Szczecin

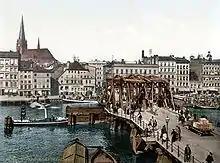
Late 19th-century view of the city's riverfront

Following the Treaty of Stettin of 1630, the town (along with most of Pomerania) was allied to and occupied by the Swedish Empire, which managed to keep the western parts of Pomerania after the death of BogislawXIV in 1637. From the Peace of Westphalia in 1648, Stettin became the capital of Swedish Pomerania. Stettin was turned into a major Swedish fortress, which was repeatedly besieged in subsequent wars. The next Treaty of Stettin (1653) did not change this, but due to the downfall of the Swedish Empire after Charles XII, the city went to Prussia in 1720. Instead Stralsund became capital of the last remaining parts of Swedish Pomerania 1720–1815.